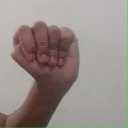
अक्षर: ठ